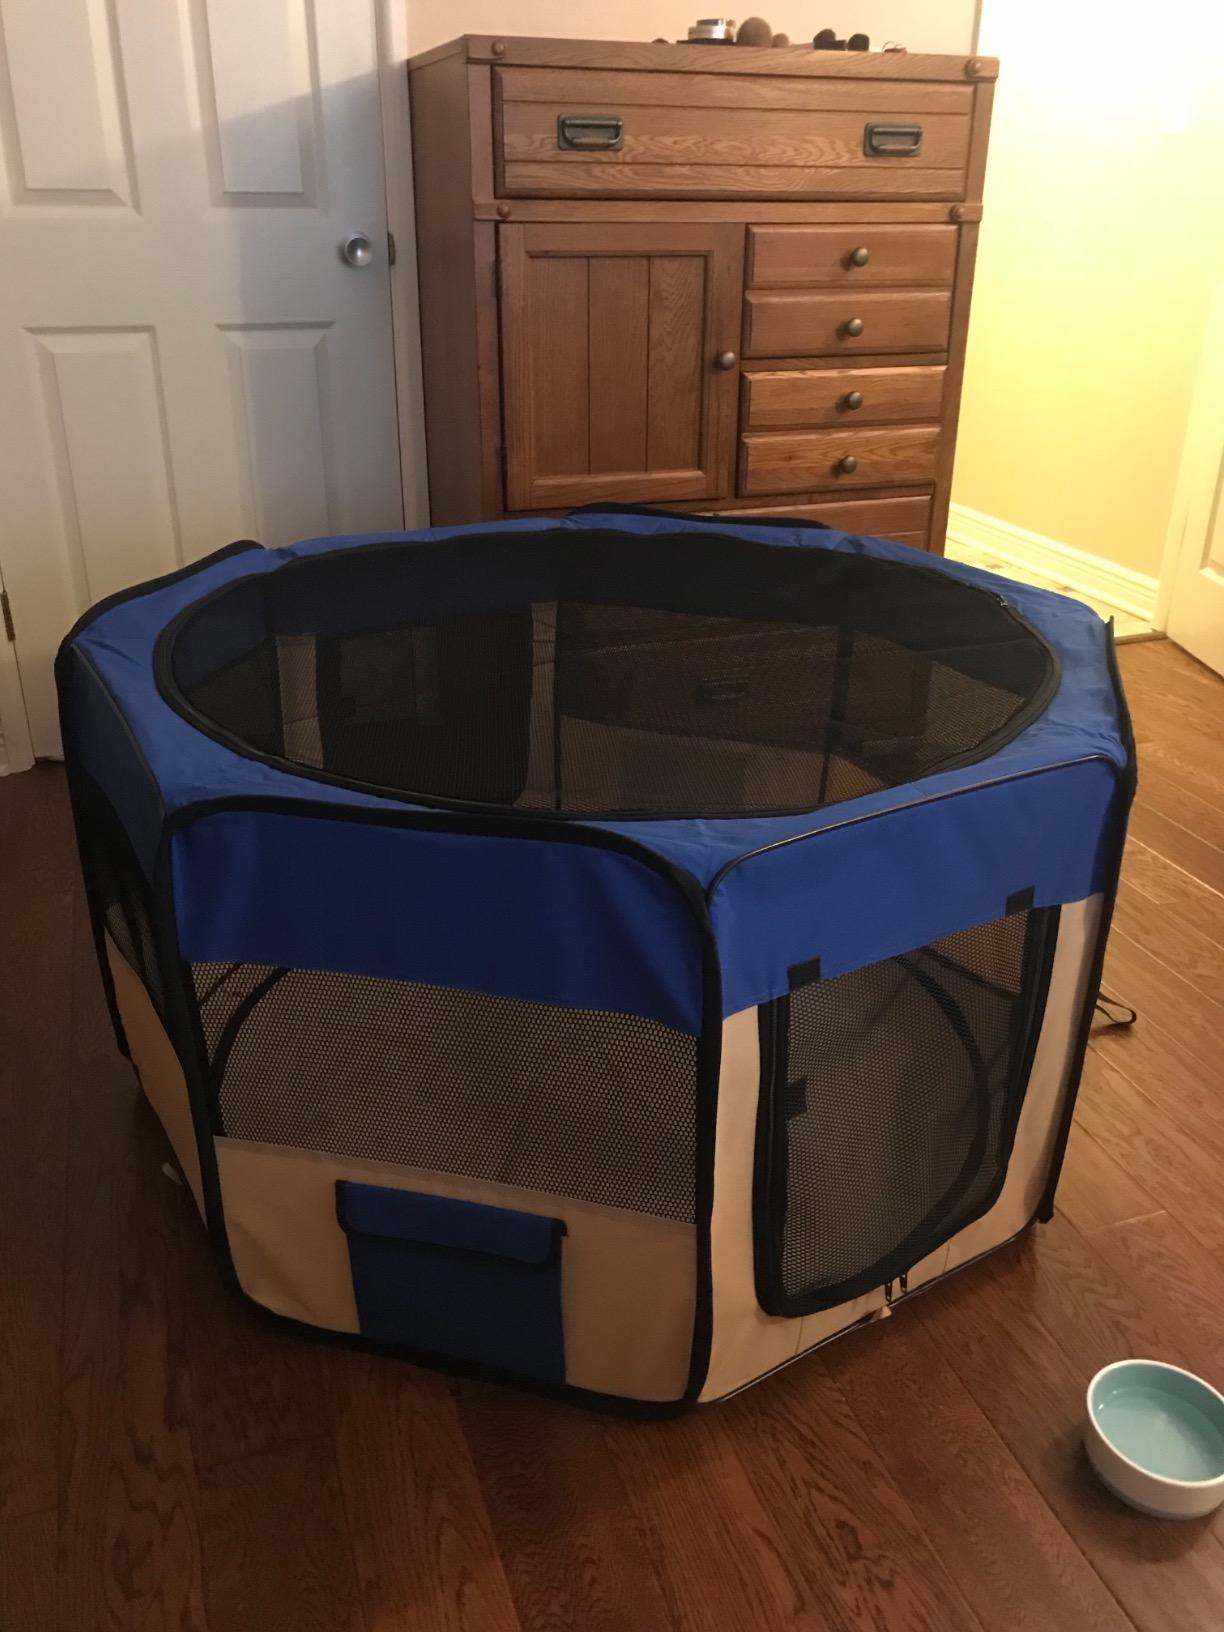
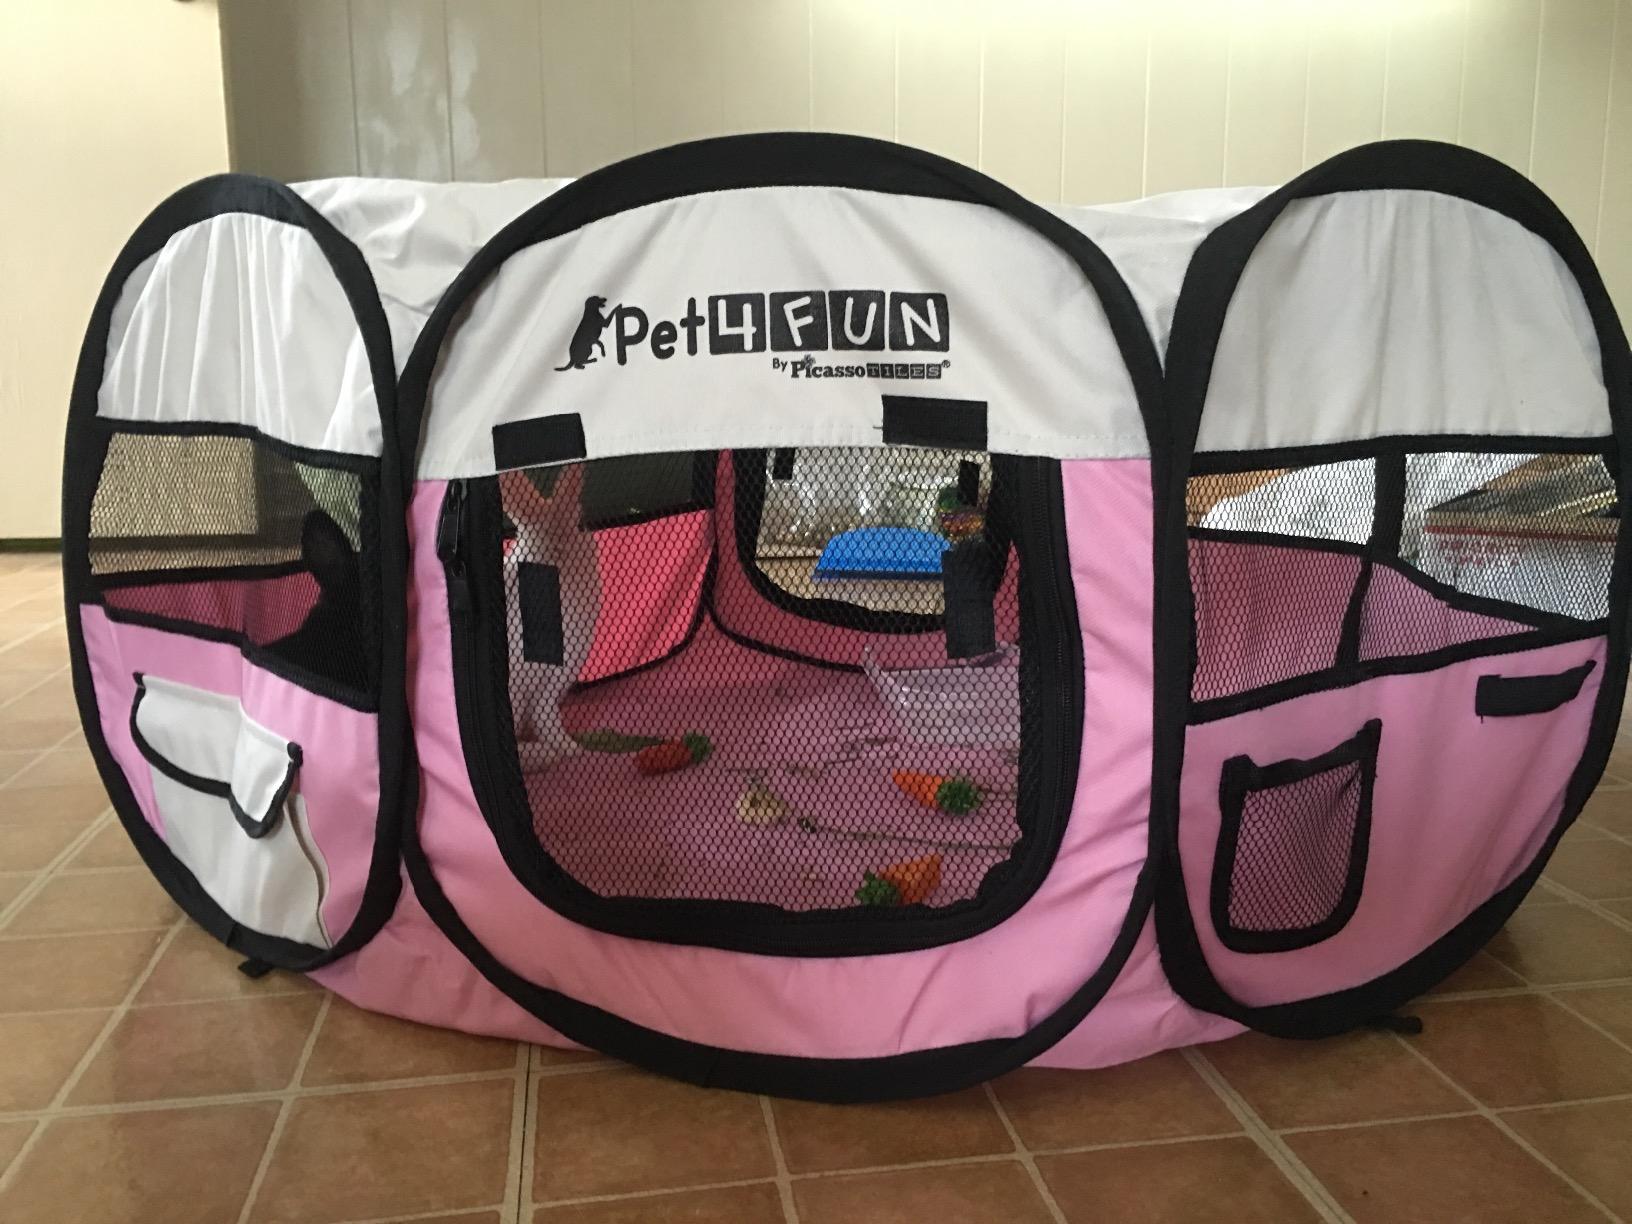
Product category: items_kennel
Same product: no